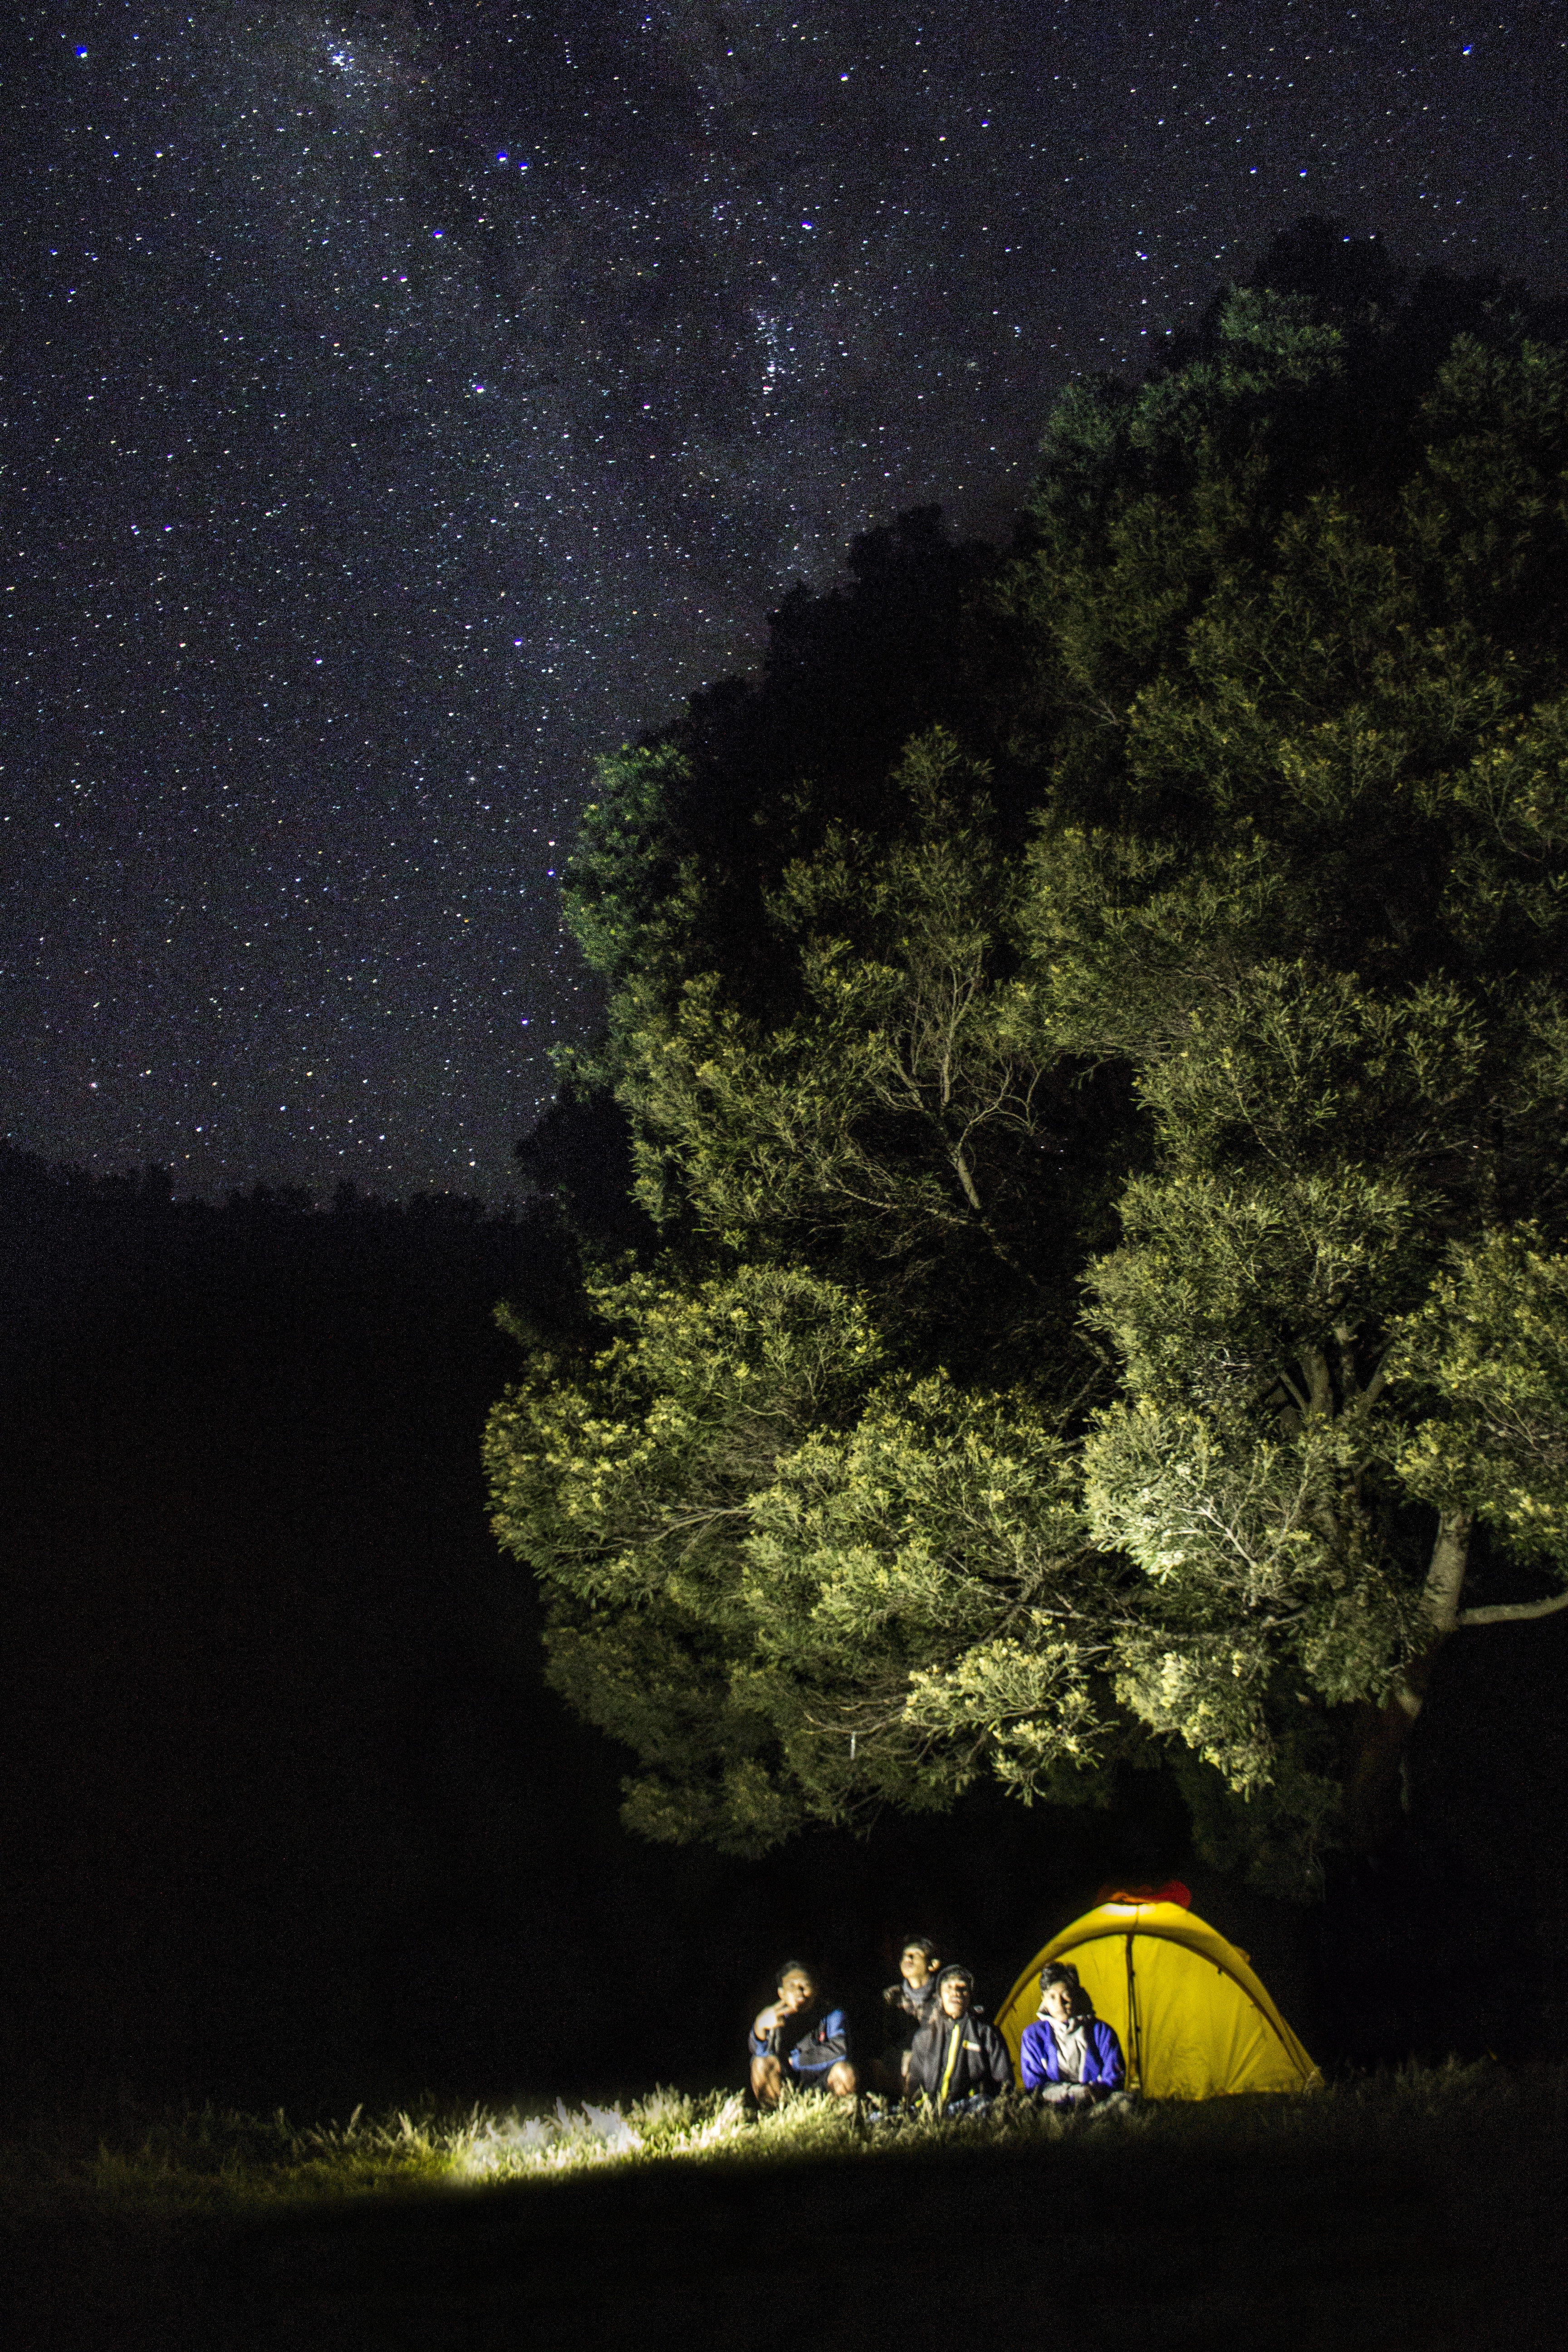
tree, nature, mountain, light, sky, night, sunlight, leaf, dark, reflection, shine, constellation, space, glow, darkness, blue, galaxy, savanna, moonlight, sparkle, astronomy, stars, universe, way, planet, milky, screenshot, bromo, astronomical object